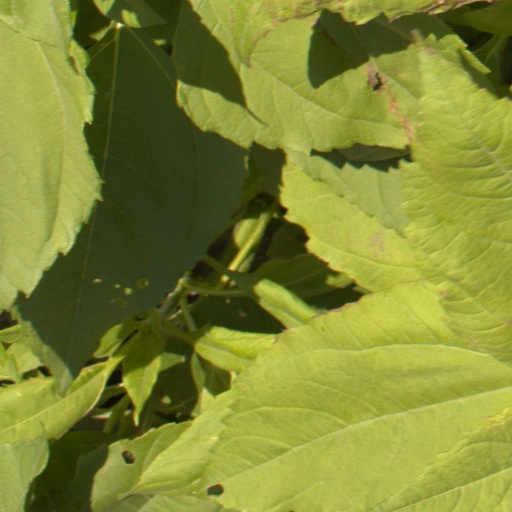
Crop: Jerusalem artichoke